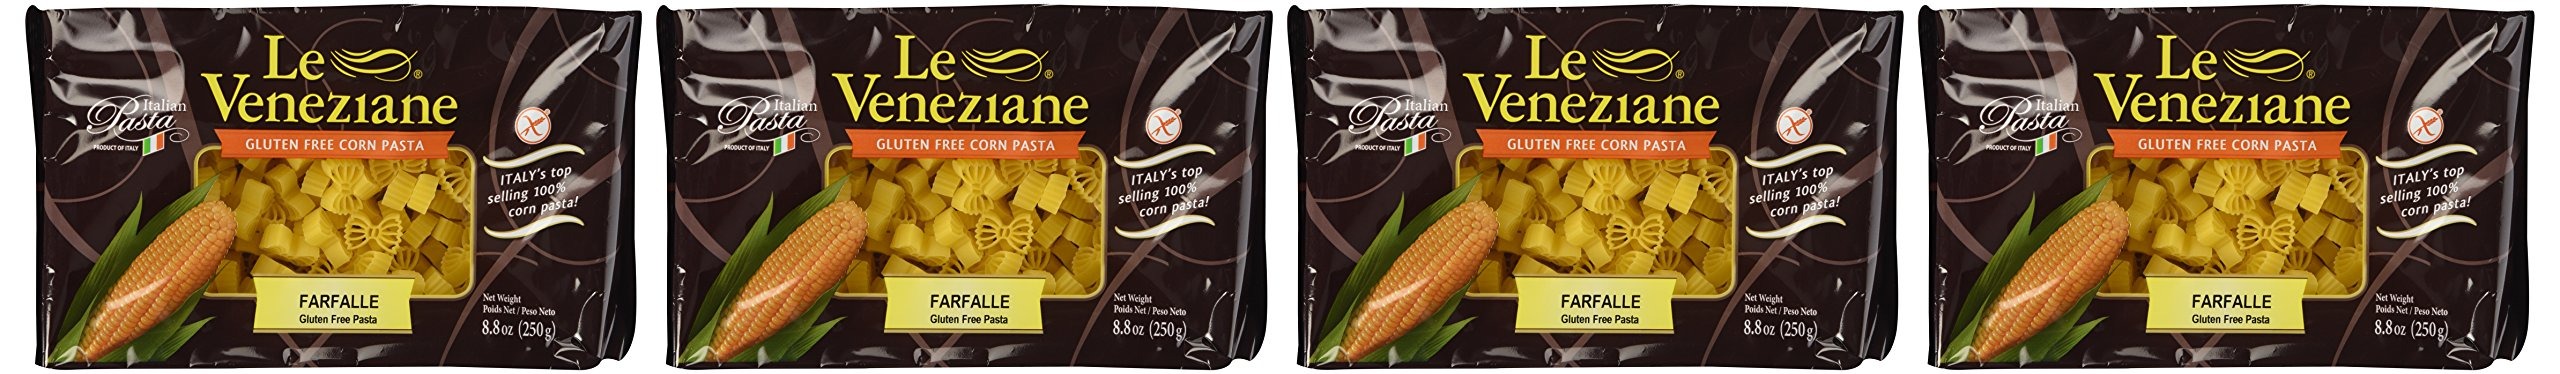
Item Name: Le Veneziane - Italian Farfalle Pasta [Gluten-Free], (4)- 8.8 oz. Pkgs
Value: 35.2
Unit: Ounce

Price: 21.235